Terra Naomi

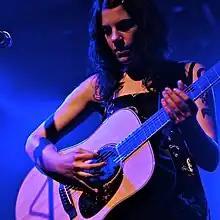
Naomi in 2007

Terra Naomi Englebardt is an American indie folk singer-songwriter, who rose to fame through a performance of her song "Say It's Possible" on the video sharing site YouTube. Originally from New York State, but currently based in Los Angeles, she writes and performs her own songs, and plays the guitar and piano.